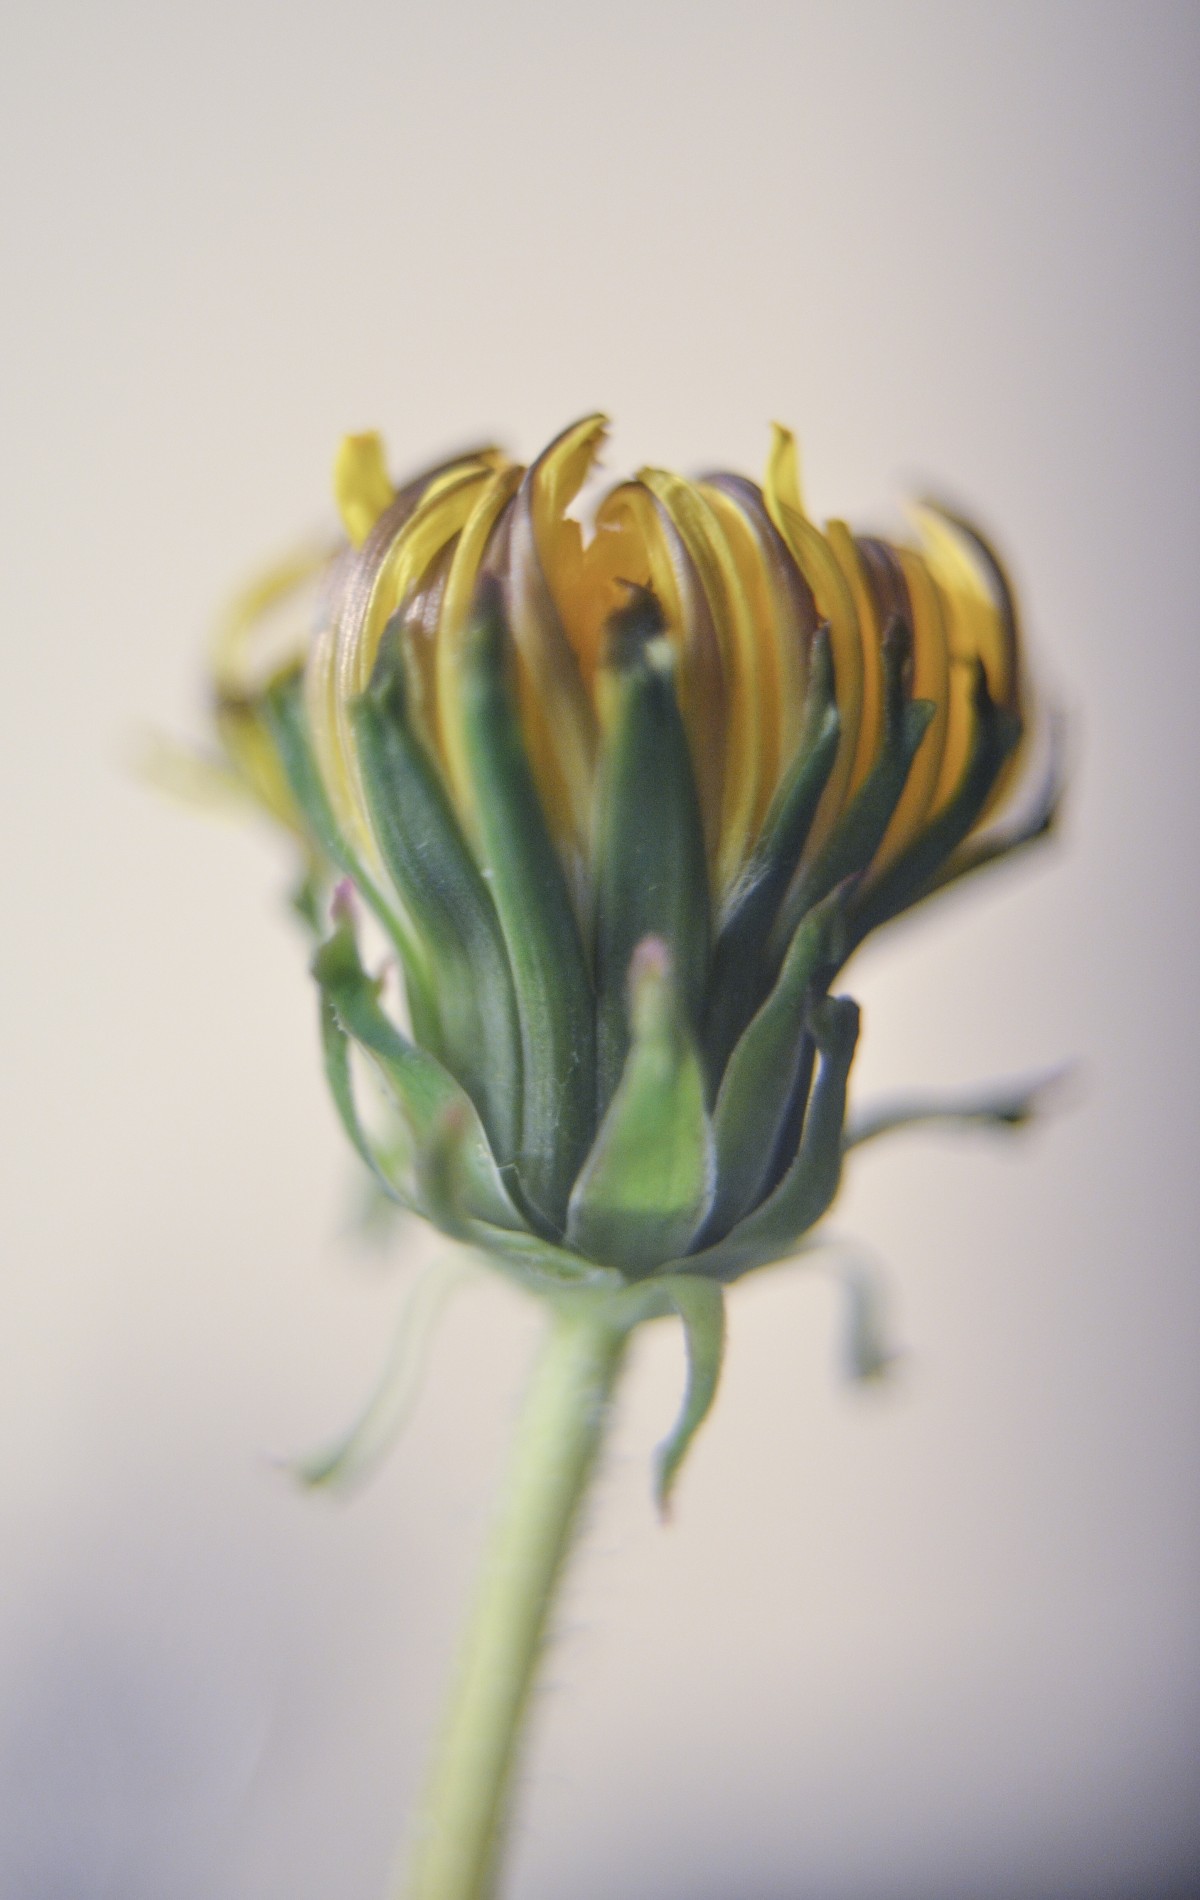
Tags: flower, petal, green, botany, yellow, flora, close up, thistle, macro photography, flowering plant, daisy family, plant stem